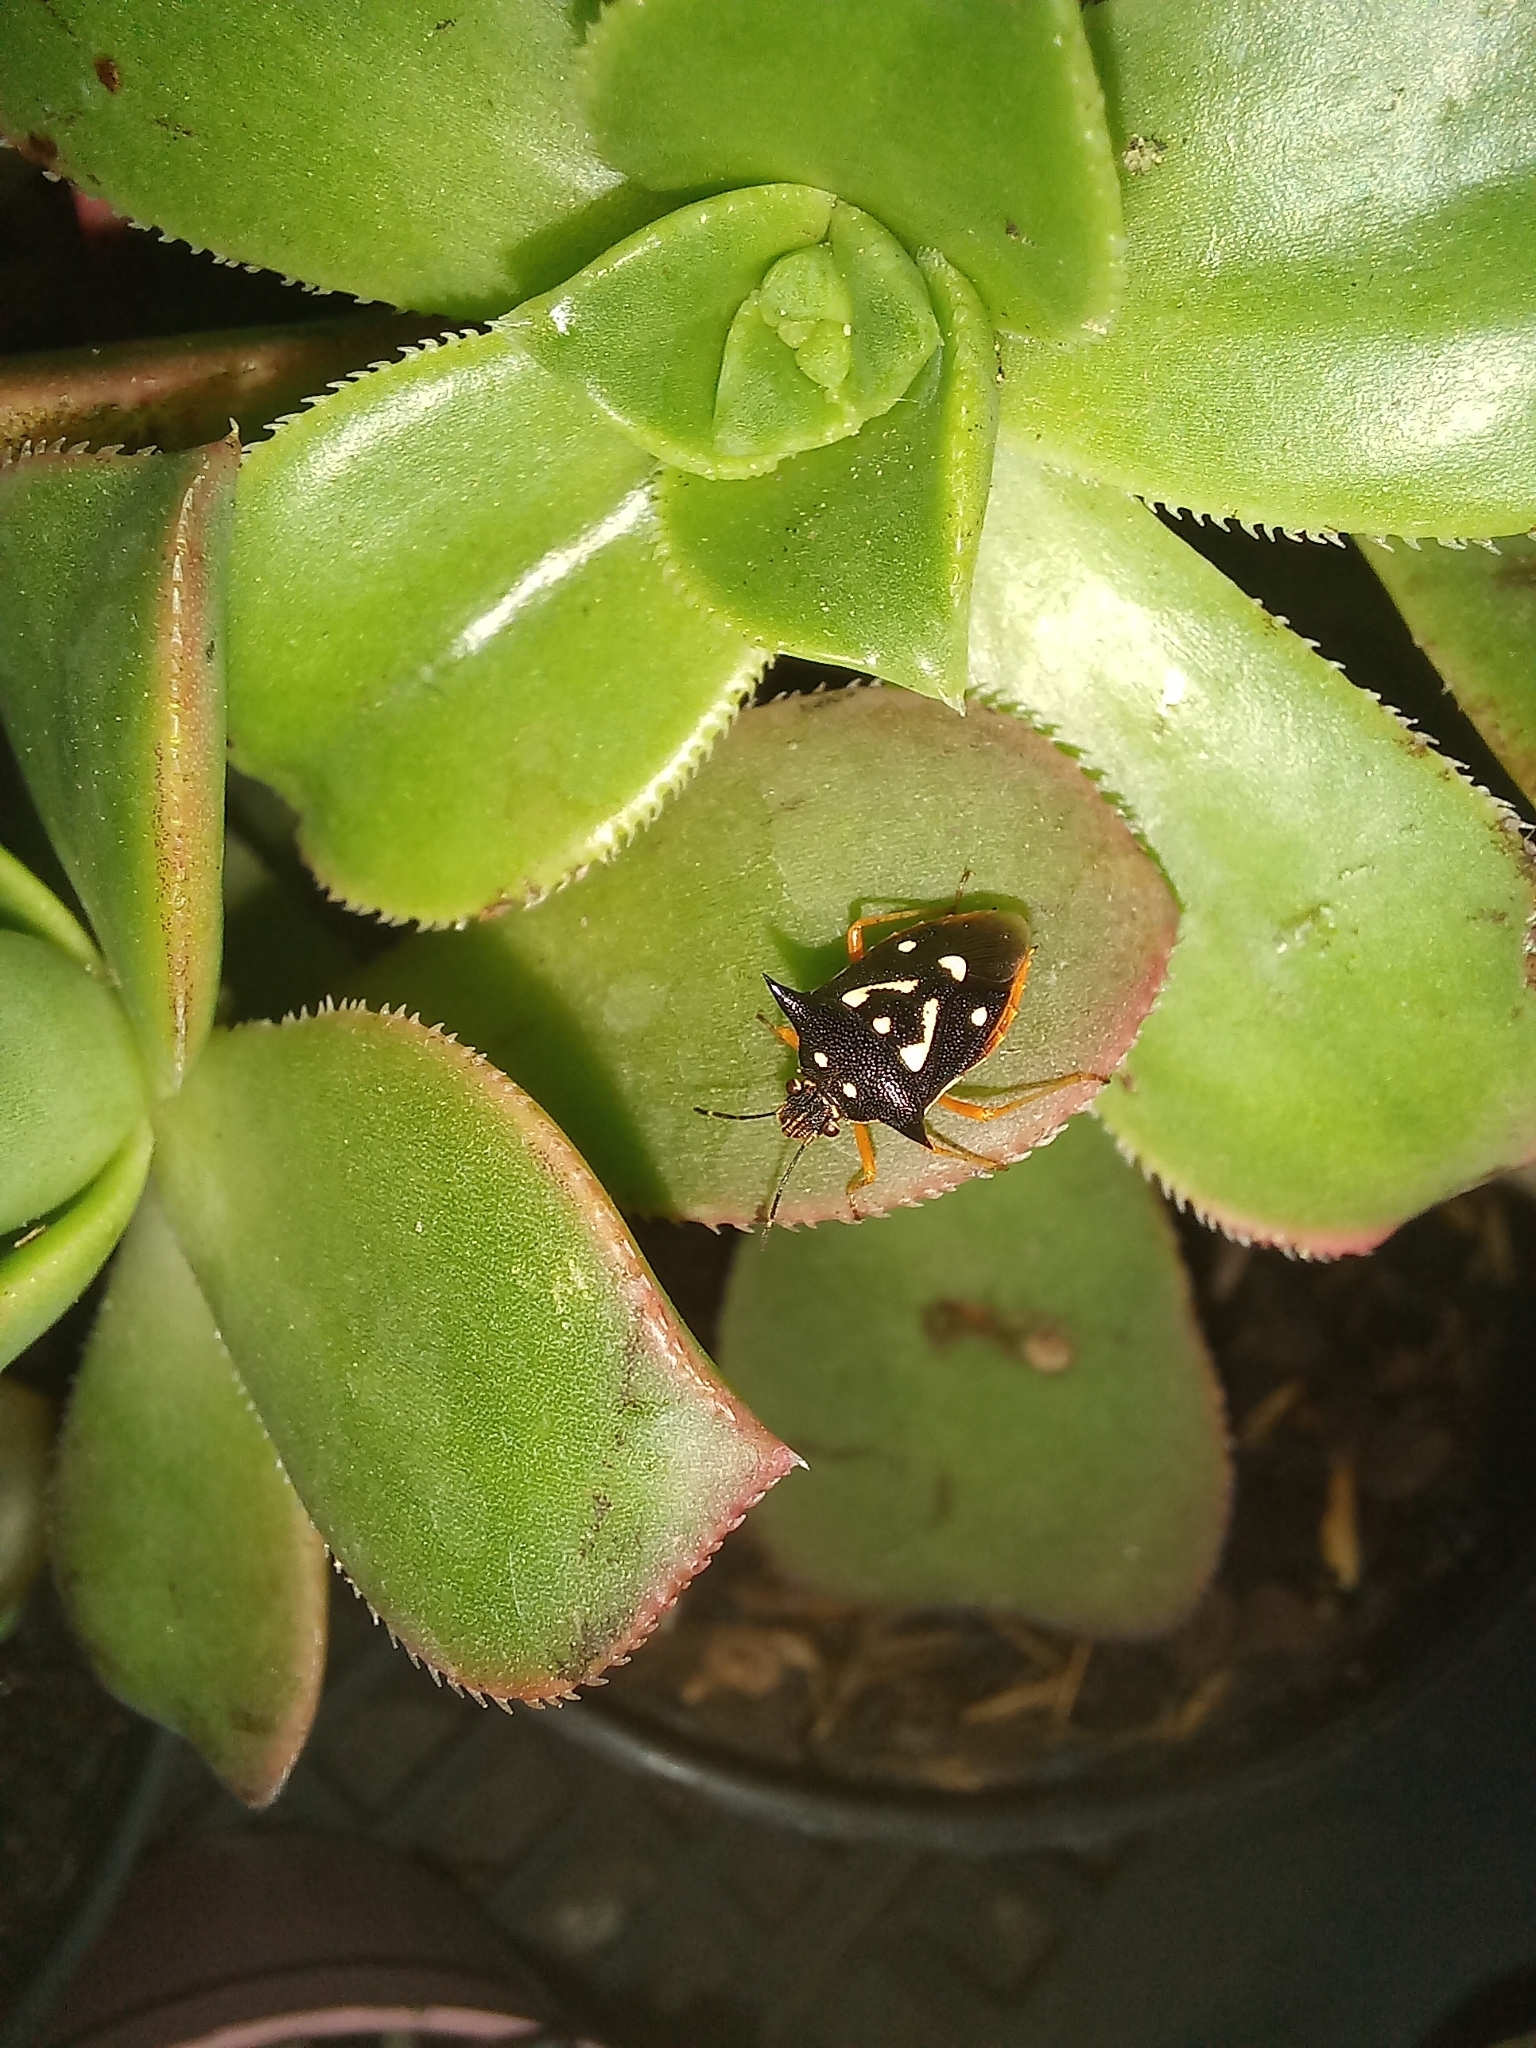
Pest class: stink_bug